Black Magic (1944 film)

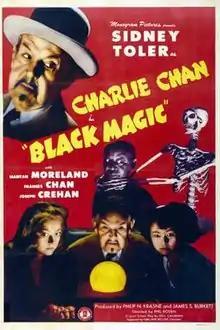
Film poster

Black Magic, later retitled Meeting at Midnight for television, is a 1944 mystery film directed by Phil Rosen and starring Sidney Toler as Charlie Chan.